Haon (rapper)

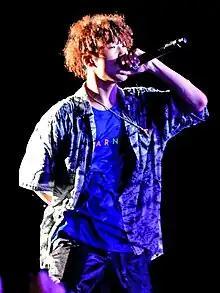
Haon at the 23rd Busan Sea Festival in Haeundae on August 1, 2018

In 2018, Haon participated in Mnet's reality show, "High School Rapper 2" and finished in 1st placed overall. He released his first EP on September 5, 2018, titled "Travel: Noah".